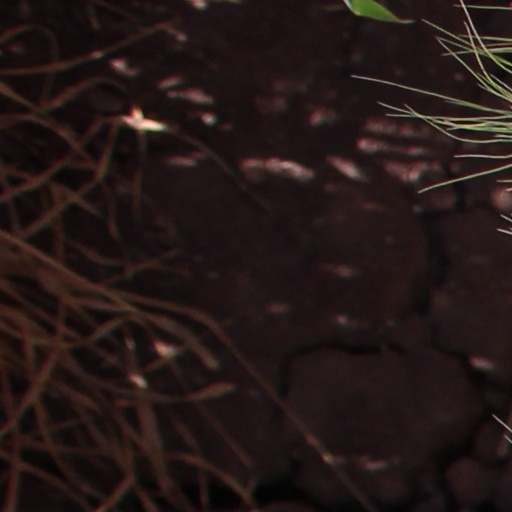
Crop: wheat